Drystone Wall, Melton Hill

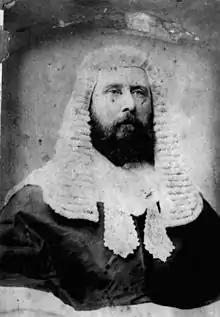
Justice Charles E. Chubb

Mr Justice Charles Edward Chubb, newly appointed Northern Judge is believed to have been involved in design changes to the building as well. The extent of his involvement is not known and, indeed, when the cost of alterations became an issue, he denied any substantial interference. It is known, however, that he did order the installation of venetian shutters.